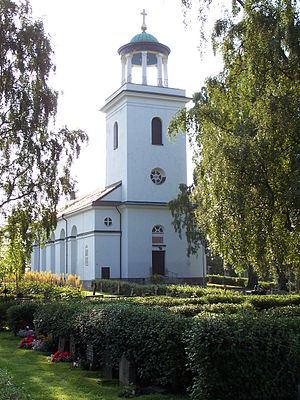
Timrå
Timrå kirke
Timrå er administrationsby i Timrå kommun i Västernorrlands län i landskapet Medelpad i Sverige. Timrå havde i 2010 10.443 indbyggere. Timrå består af tre mindre byer som er vokset sammen: Vivsta, Sörberge og Fagervik, og er nærmest en forstad til Sundsvall ca. 10 km mod syd; den ligger ud til nordenden af Alnösundet og Alnön.